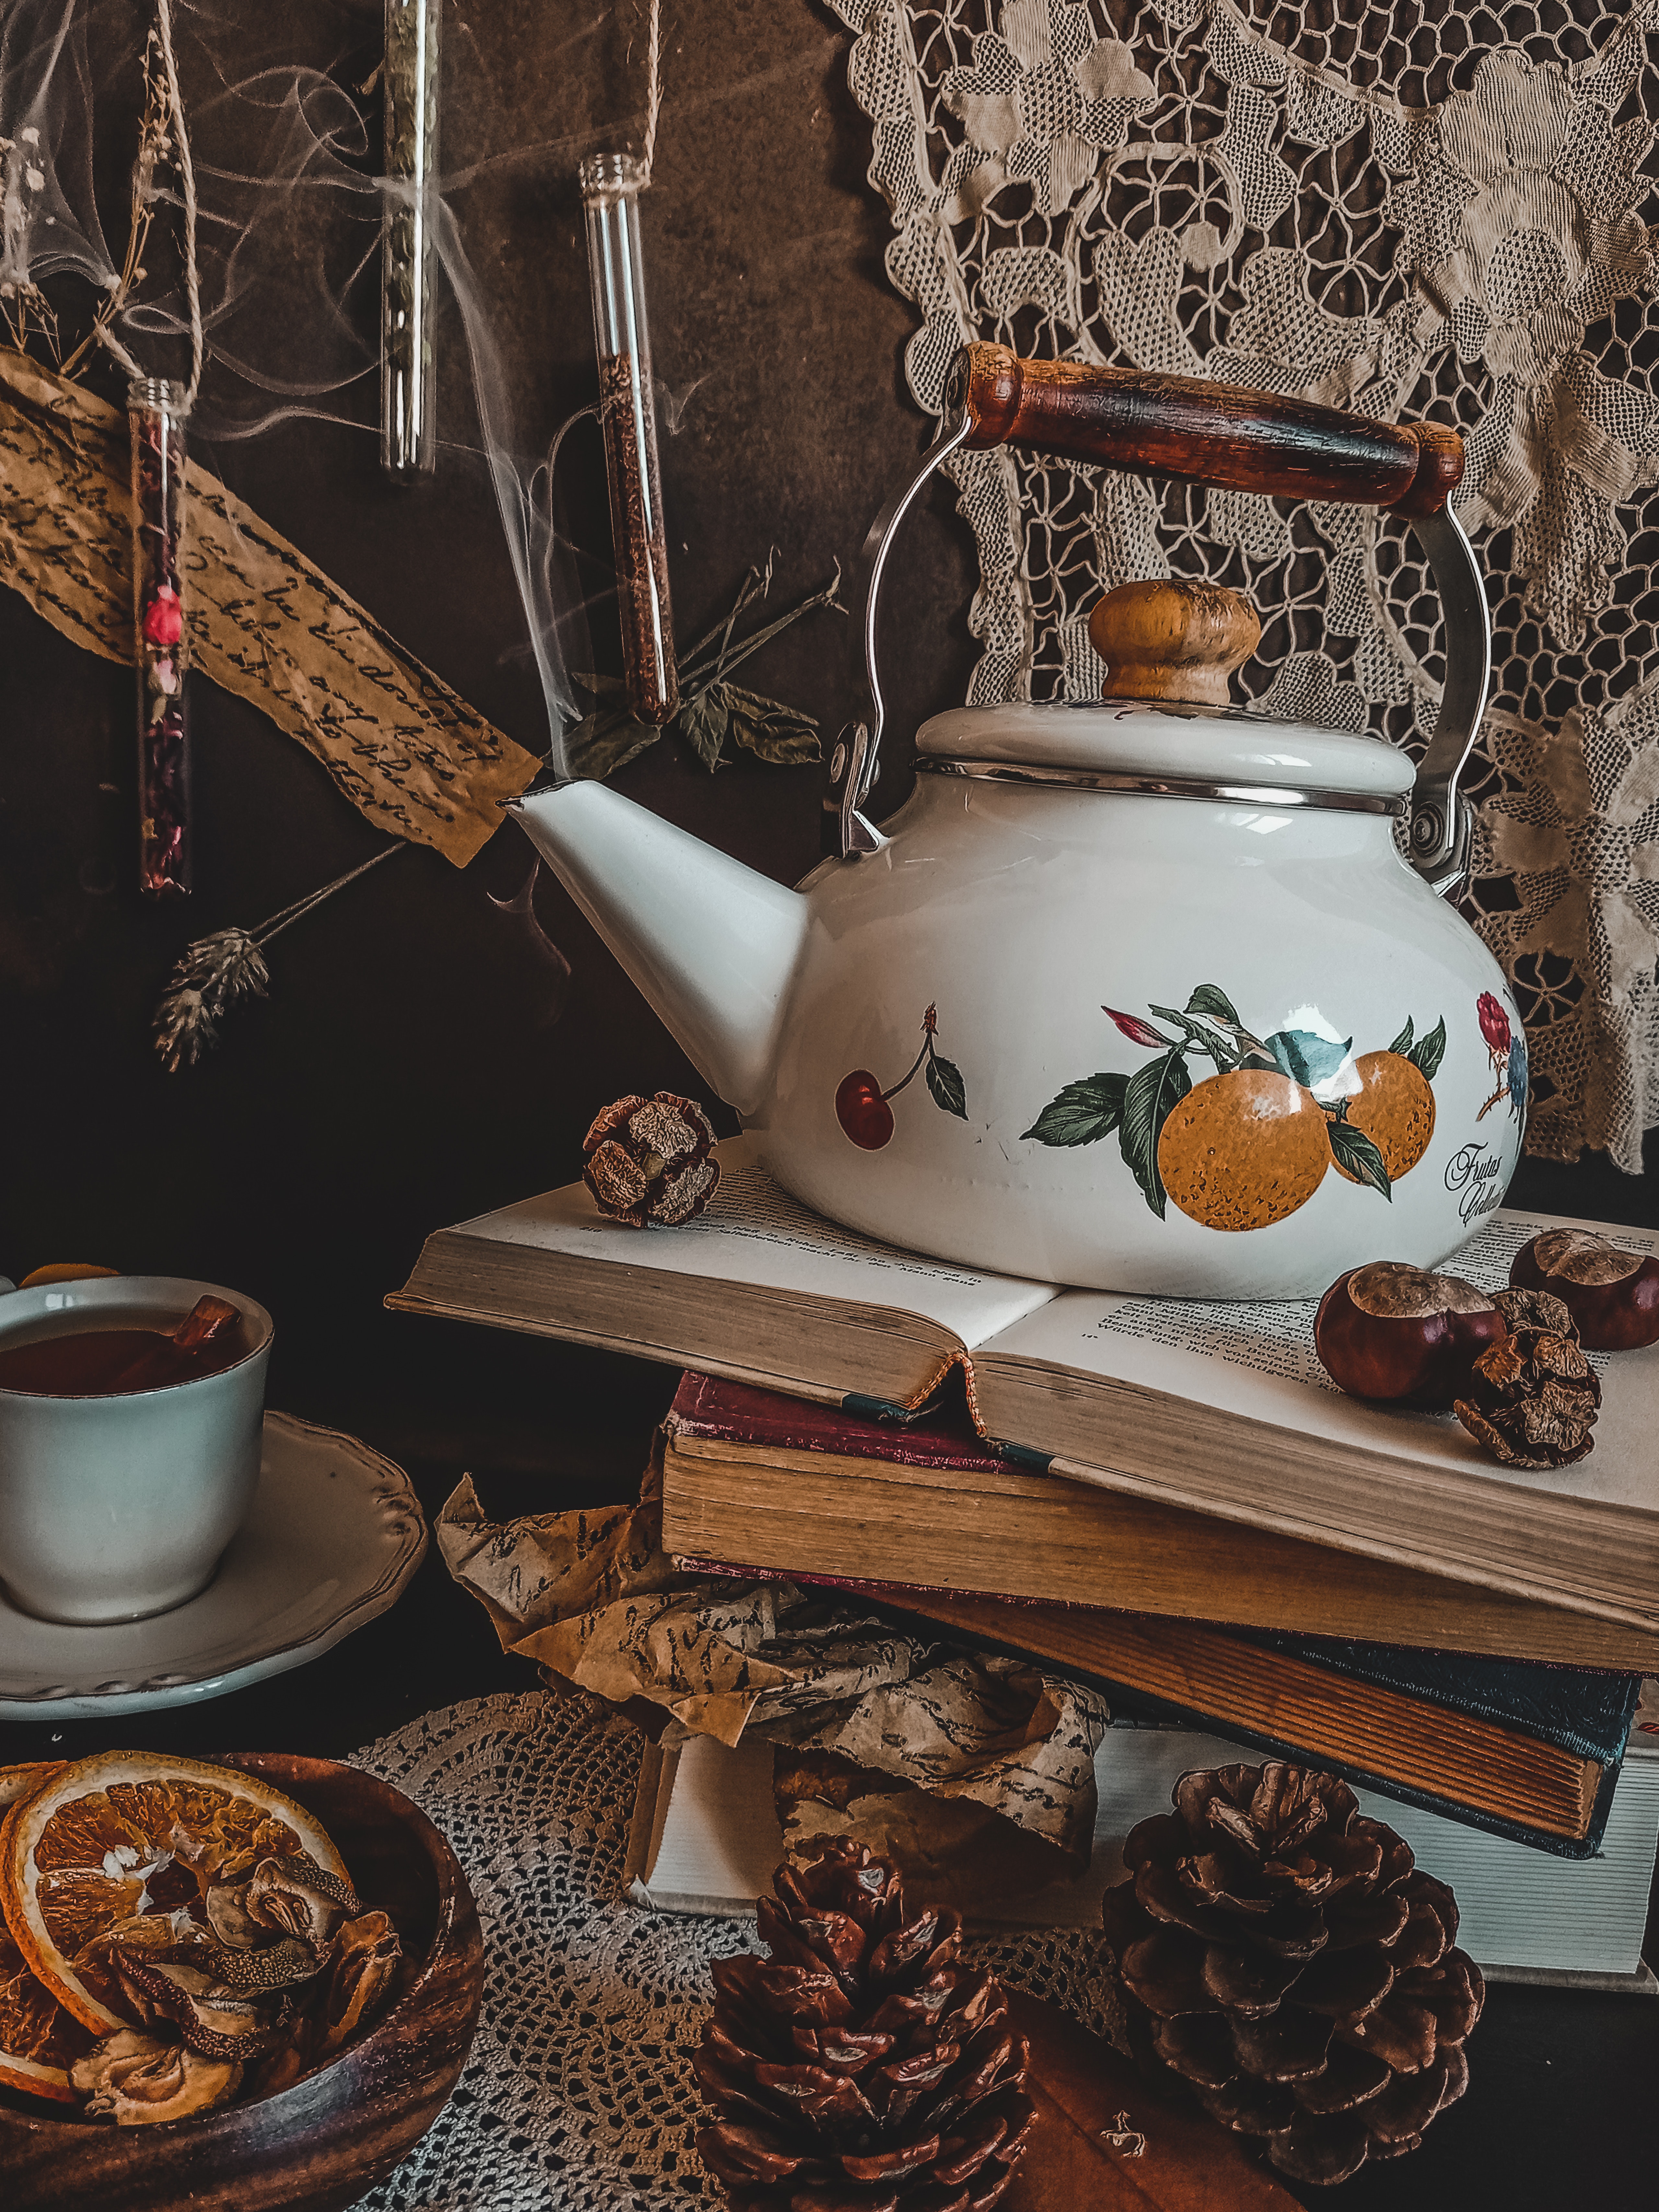
natural, tableware, drinkware, dishware, table, cup, serveware, teacup, plate, interior design, porcelain, coffee cup, pottery, ingredient, earthenware, shelving, shelf, saucer, ceramic, dinnerware set, food, teapot, event, room, platter, still life photography, sweetness, metal, antique, blue and white porcelain, wood, still life, cuisine, floral design, jug, dish, visual arts, tablecloth, home accessories, baking, tea set, finger food, pitcher, dessert, snack cake, photography, font, chocolate